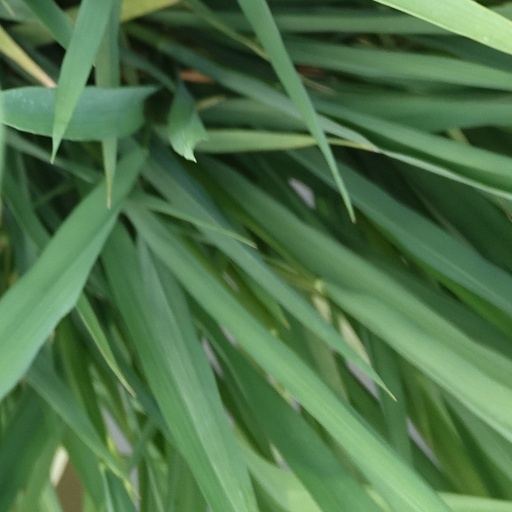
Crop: rice